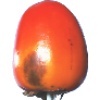
Label: kaki